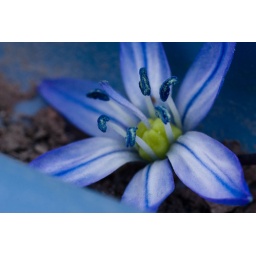
Pretty blue flower in my backyard